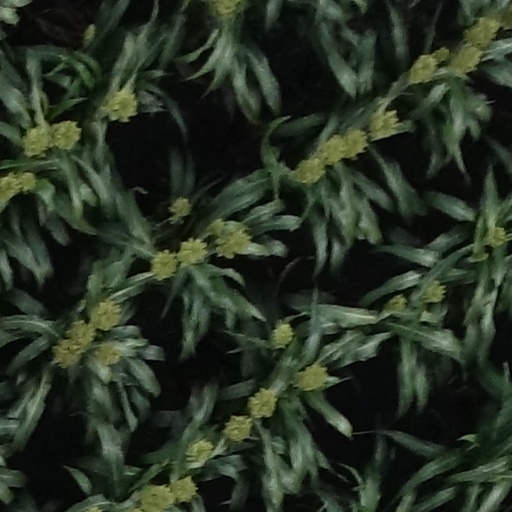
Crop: sorghum